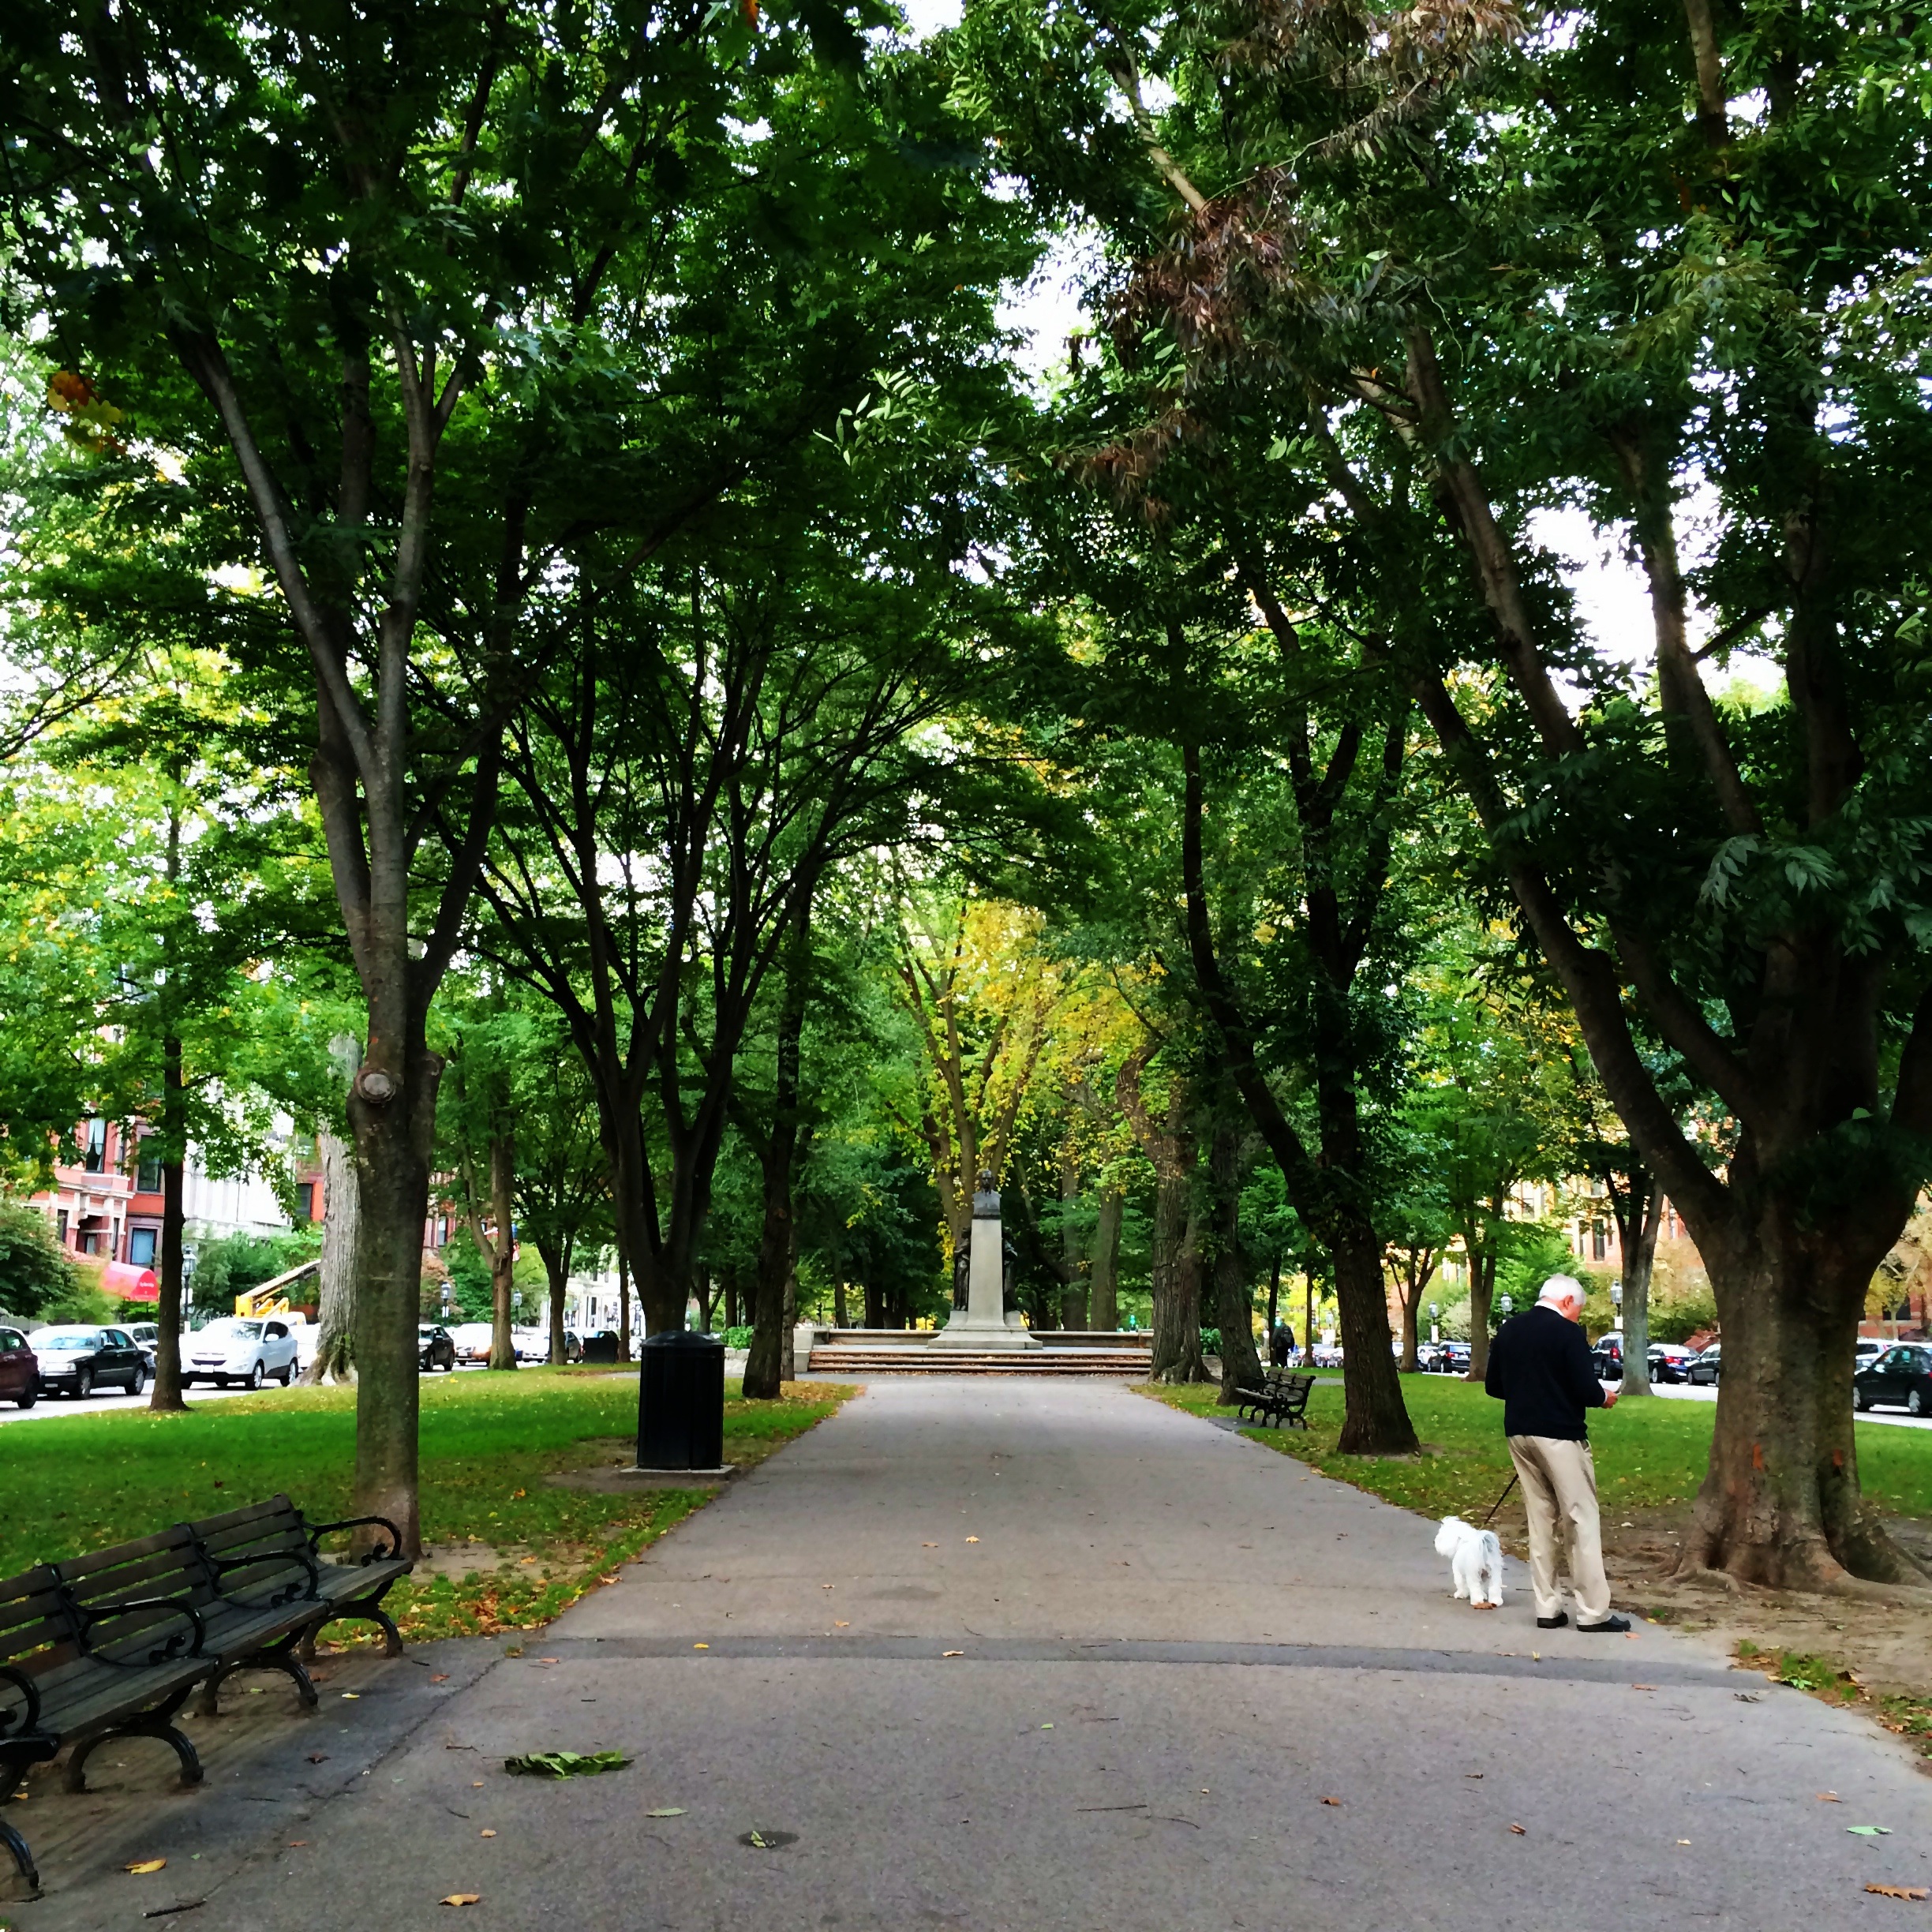
tree, pathway, plant, road, street, leaf, flower, city, autumn, park, botany, garden, trees, neighbourhood, residential area, man with dog, woody plant